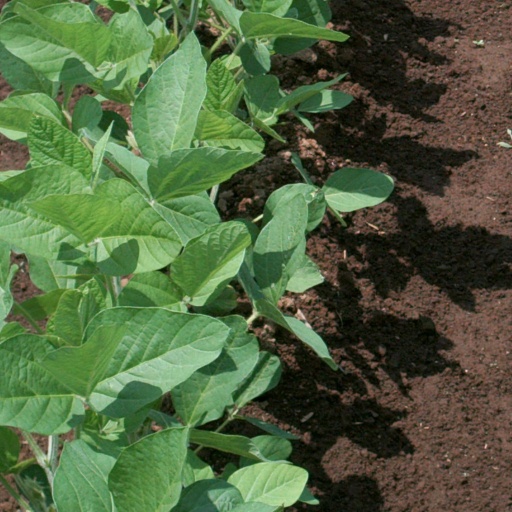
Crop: soybean